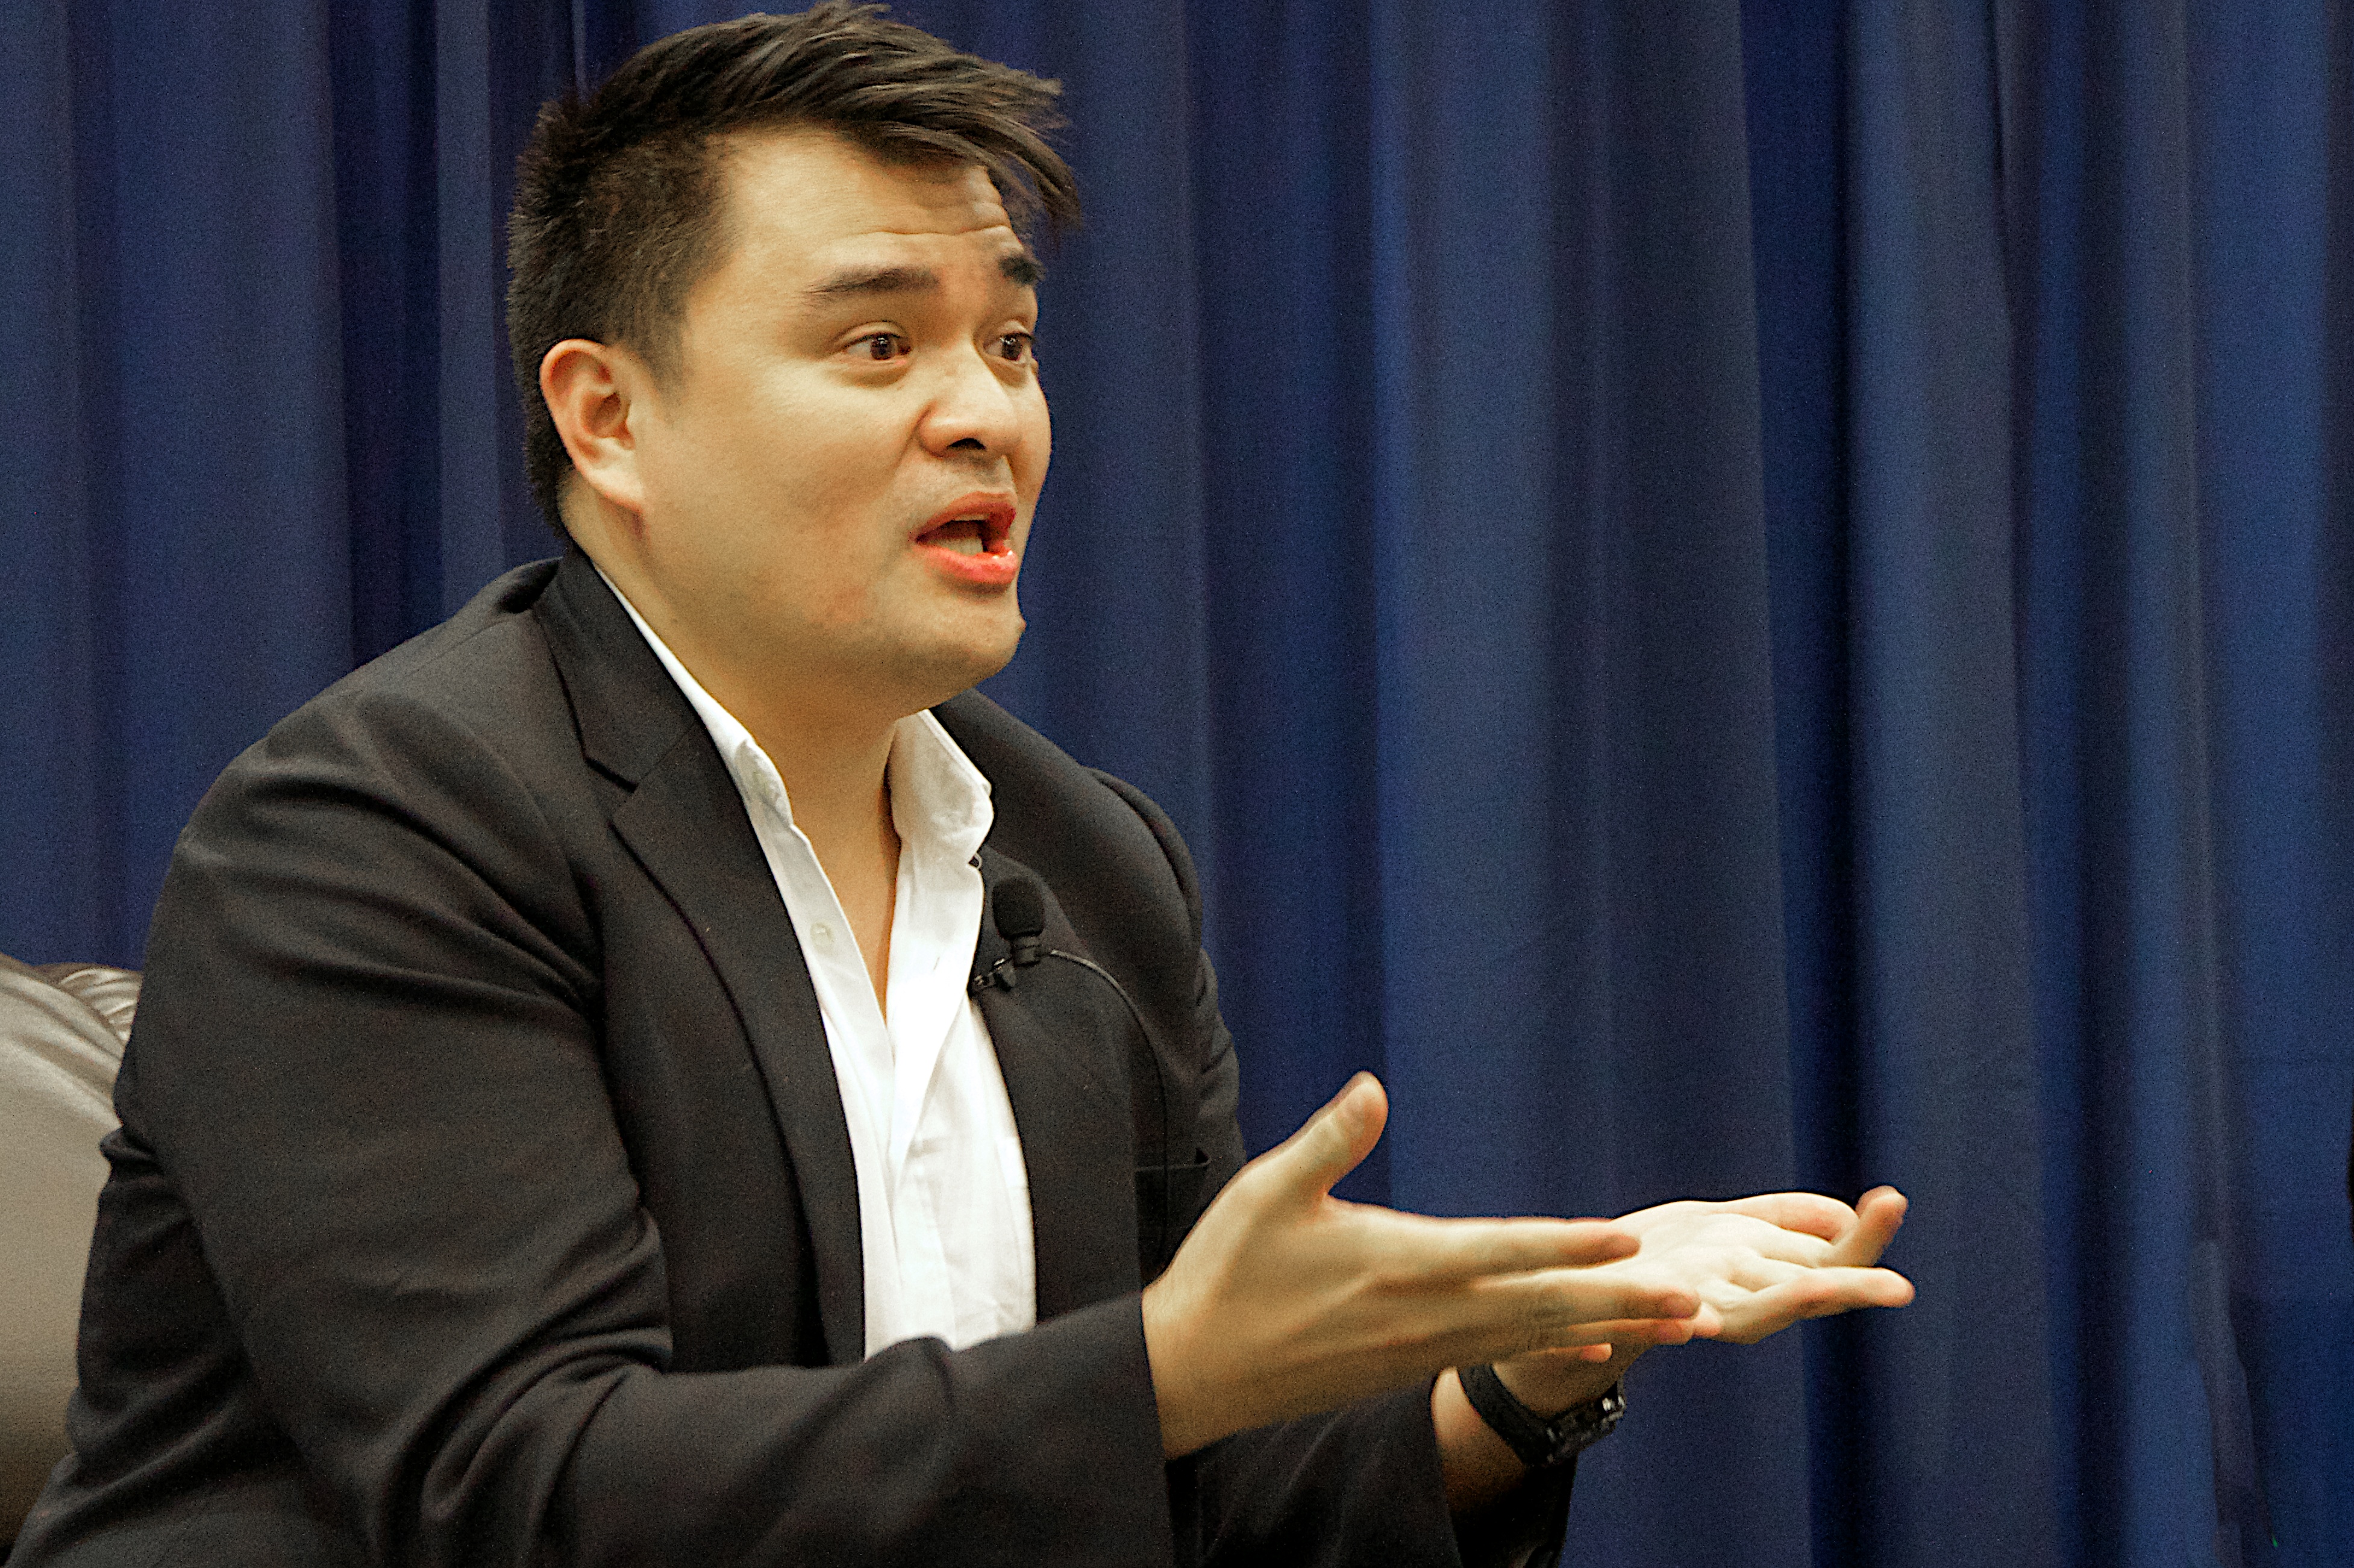
person, conversation, speech, 2016dml, official, orator, public speaking